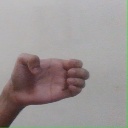
अक्षर: ख